Bourne, Lincolnshire

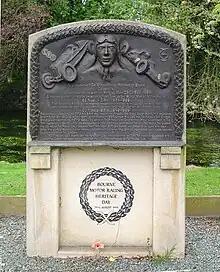
Motor Racing Memorial

The town is located on a Roman road now known as King Street. It was built around some natural springs, hence the name "Bourne" (or "Bourn"). which derives from the Anglo-Saxon "burna" or "burne" meaning "water" or "stream". It lies on the intersection of two main roads: the A15 and the A151. The civil parish includes the main township along with the hamlets of Cawthorpe, Dyke and Twenty. In former years Austerby was regarded as a separate settlement, with its own shops and street plan, but is now an area of Bourne known as The Austerby..